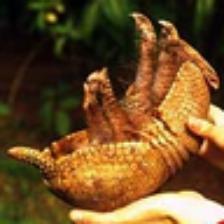
Label: NonHuman